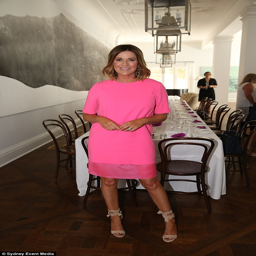
nice and bright : author wore a t - shirt style dress and also looked bronzed on the day , with her hair out and freshly blow - dried